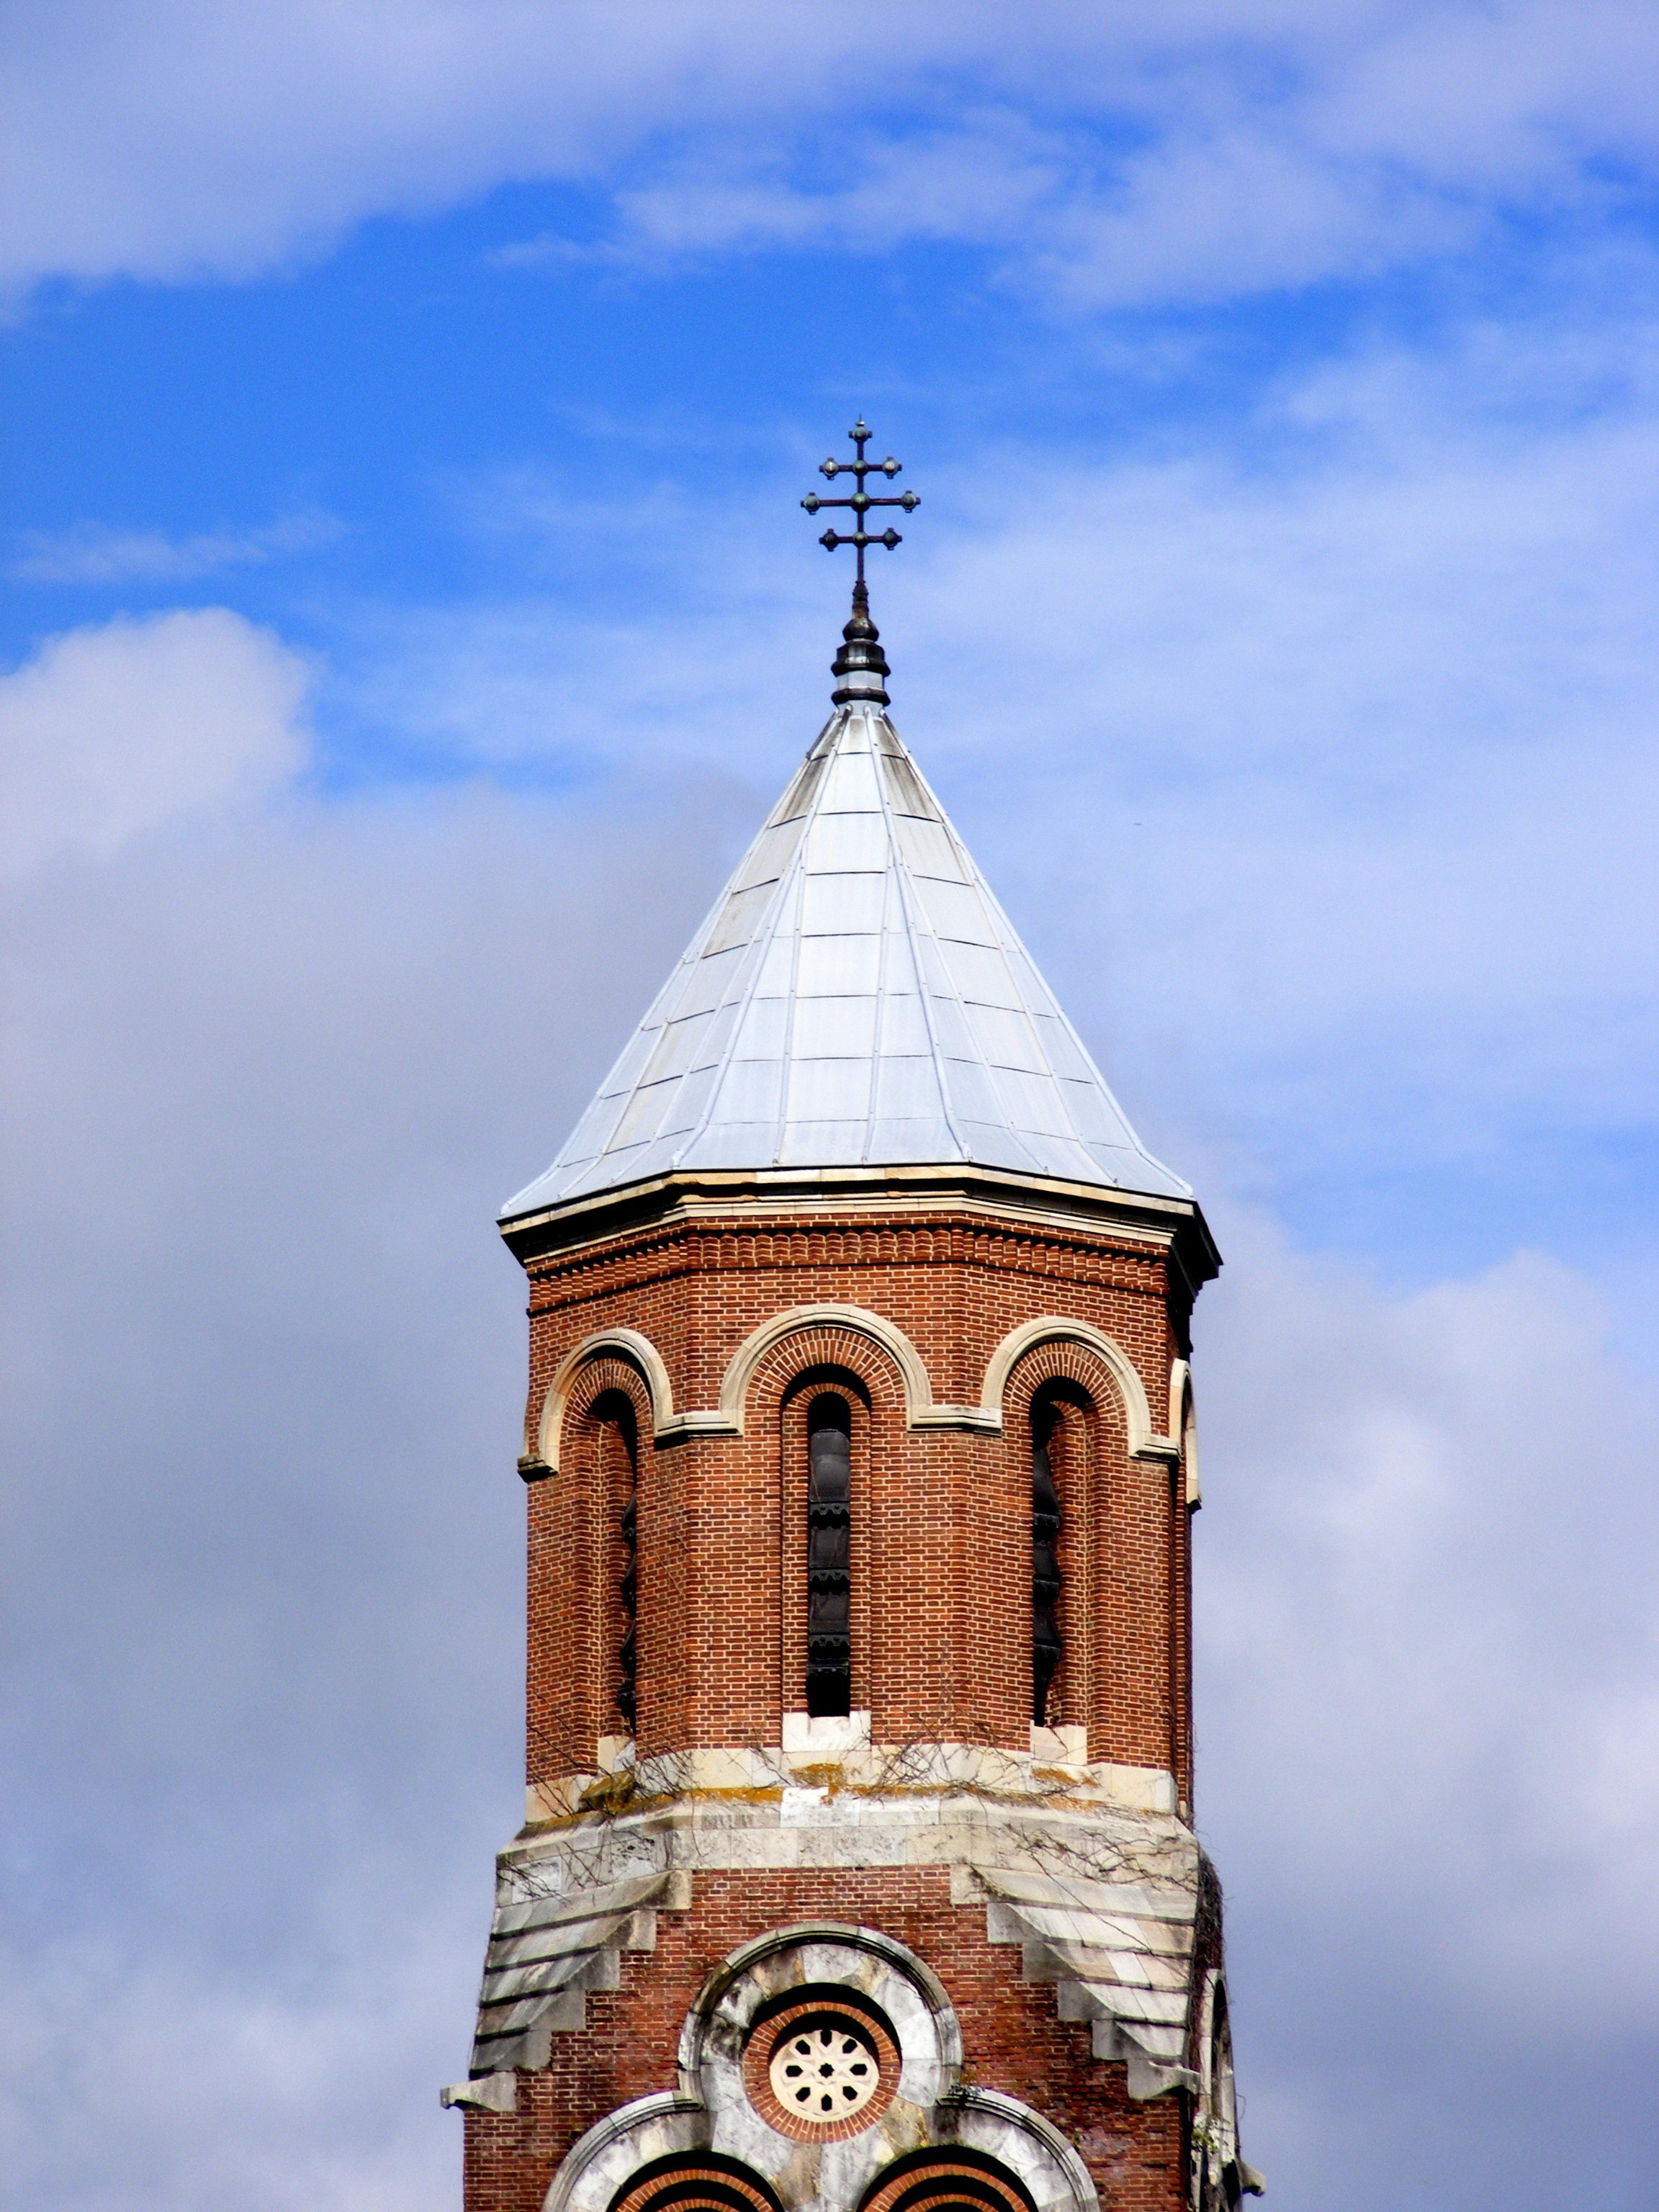
sky, building, tower, landmark, church, cathedral, chapel, place of worship, clock tower, bell tower, spire, steeple, monastery, dome, legend, curtea de arges